99 Flake

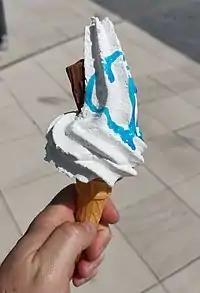
A 99 Flake garnished with bubblegum-flavour syrup

A 99 Flake is an ice cream cone, usually made with soft serve ice cream, into which a Flake bar has been inserted. The ice cream is usually vanilla flavoured. They are sold by ice cream vans and parlours. Variations include a 99 with two flakes – often referred to as a "double 99" or "bunny's ears" – and a 99 with strawberry or raspberry syrup on top, sometimes known as "monkey's blood".